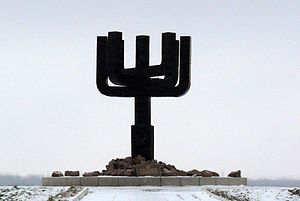
Kharkiv / Billeder
Kharkiv er den næststørste by i Ukraine med 1.452.887 indbyggere. Byen ligger i den nordøstligste del af landet.